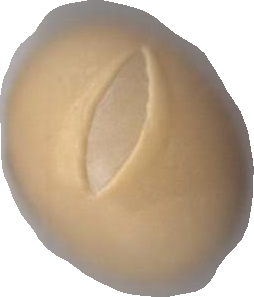
Variety: Grobogan